IPhone

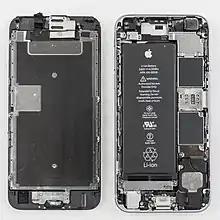
iPhone 6s's interior; the side on the left contains the display and the side on the right contains hardware and battery

Only Apple Stores and Apple Authorized Service Providers are allowed by Apple to perform genuine replacements. Apple has taken steps to make third-party repairs more difficult. iPhone components are soldered, and many are glued together. iPhones receive low repairability scores, in part due to the difficulty of obtaining genuine parts, and the difficulty undertaking each repair. This has given rise to the right to repair movement, aimed at giving users cheaper options for repairing their phones. Apple has lobbied against right to repair legislation. Multiple jurisdictions aim to introduce right to repair laws, including the EU, UK, and U.S.